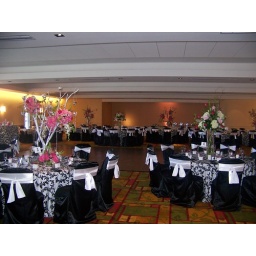
The Atlantis Ballroom decorated in black in white with beautiful &amp;amp; colorful flower centerpieces.